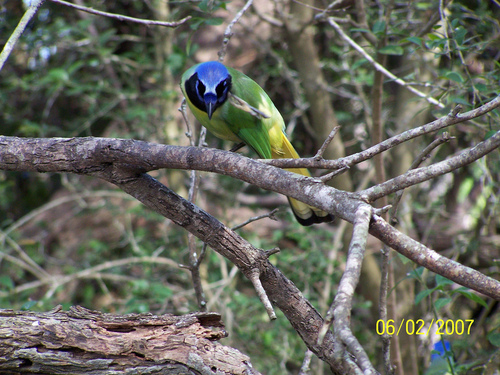
a larger sized bird with an indigo tipped head that has green and yellow body tones
this bird has a vivid blue head, yellow tail with black tip, and green wings and back.
the tropical bird has a blue crown and a bright green body and a yellow tail.
this is a colorful bird with a yellow rump, a green wing and a bright blue head.
bird with blue crown, black eye, beak, throat, green breast, back and wings, and the head is proportional to its body sizethe bird has a royal blue crown glowing and a yellow tail
this bird has a blue head, green body and yellow tail.
this bird has wings that are green and has a yellow belly and a blue head
this long curved beaked bird has a green and yellow body with a bright blue head.
this bird has wings that are green and has a yellow belly and a blue head
Species: Green Jay